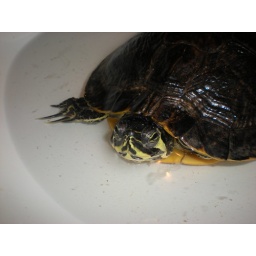
That's right...Herman, the spoiled japanese box turtle takes baths in the sink.